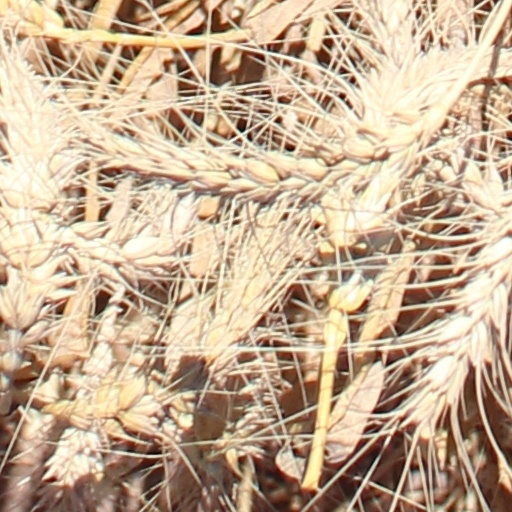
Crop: wheat